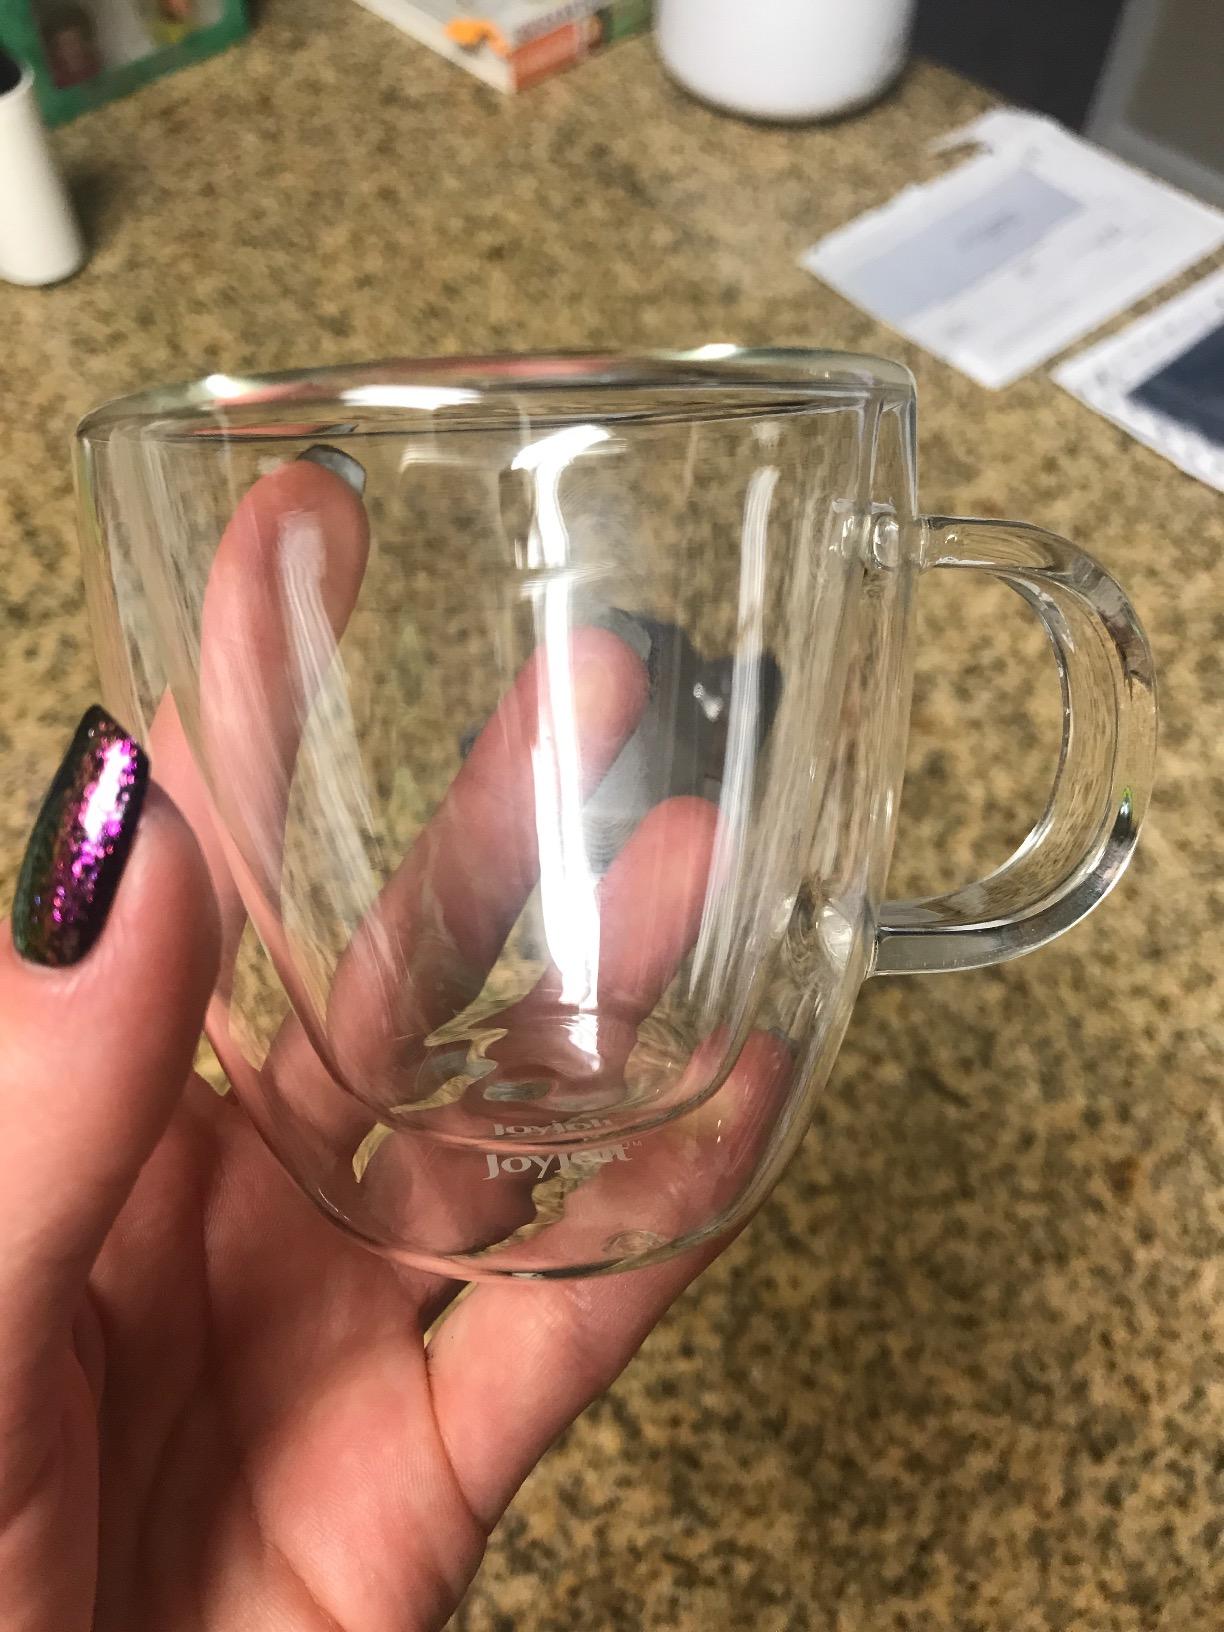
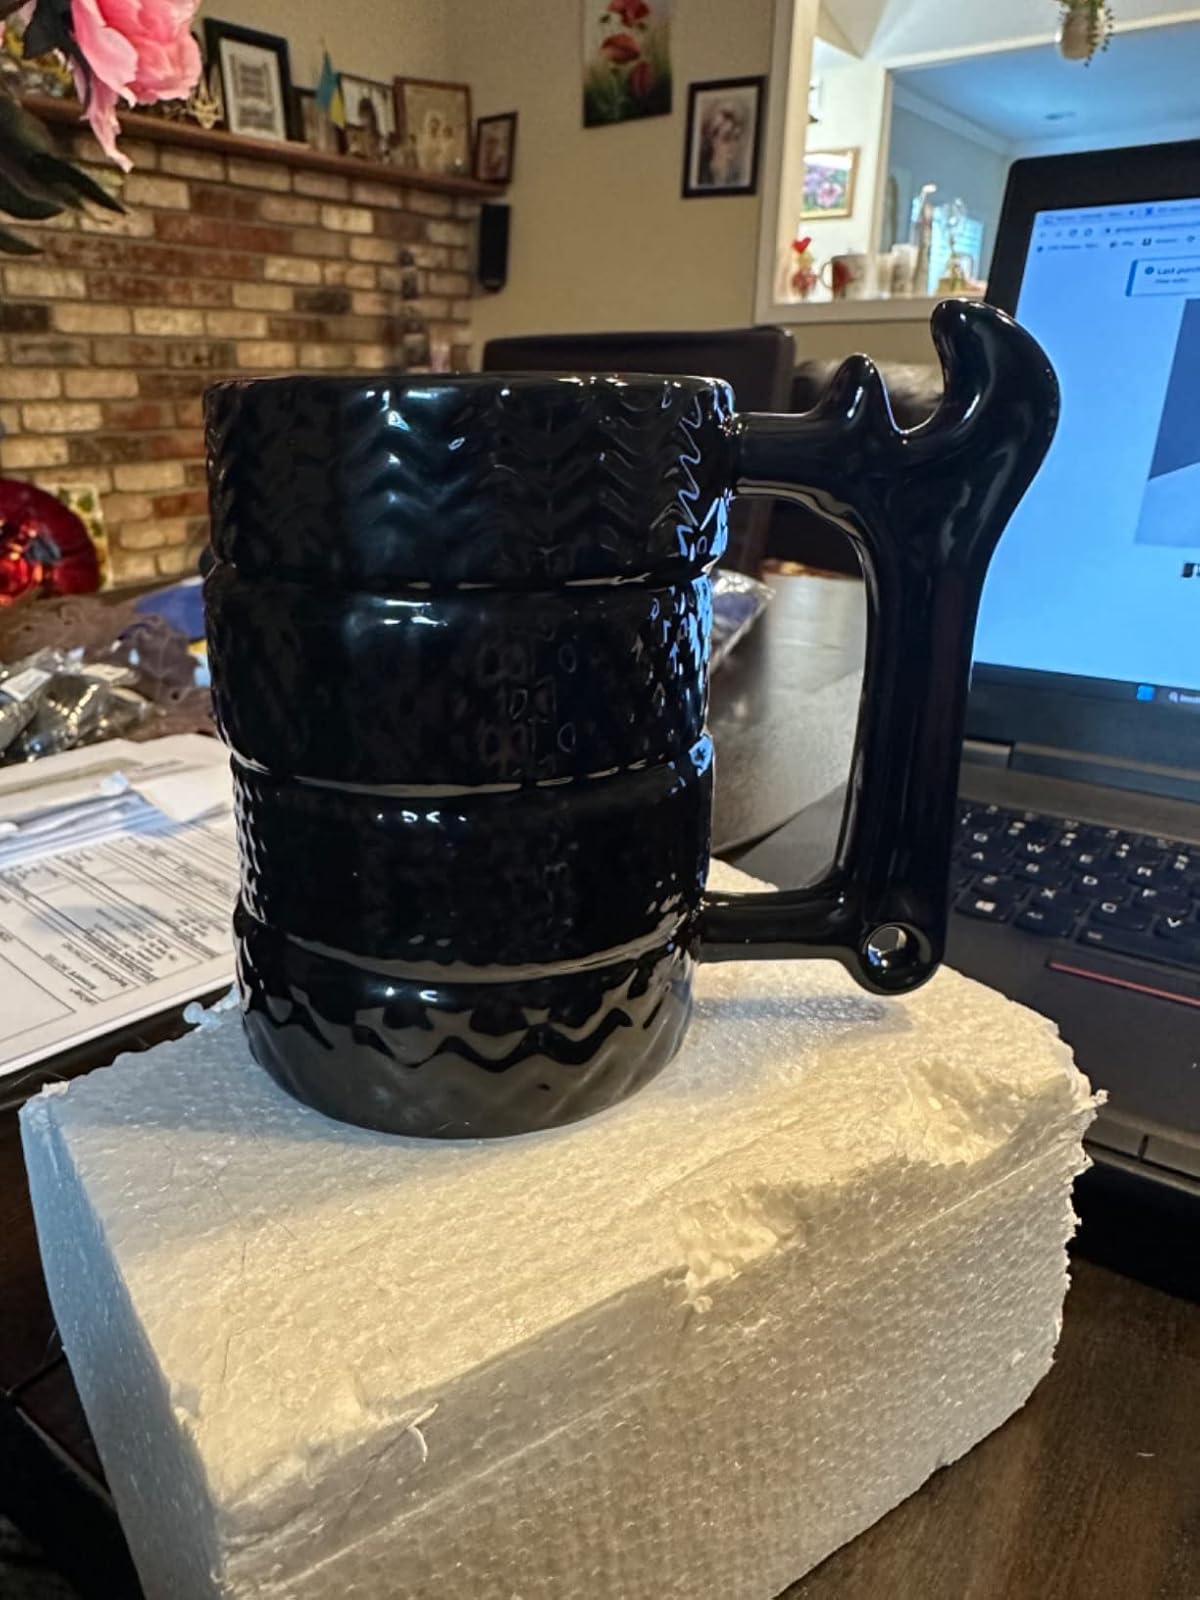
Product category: items_mug
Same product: no